Mike Bacsik (2000s pitcher)

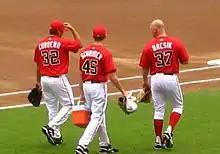
Chad Cordero, Chris Schroder and Bacsik (from left) with the Washington Nationals in 2008

Michael Joseph Bacsik (born November 11, 1977) is an American former Major League Baseball (MLB) pitcher, current radio host, and television analyst. He is known for giving up Barry Bonds' 756th career home run on August 7, 2007, which broke the all-time record formerly held by Hank Aaron.